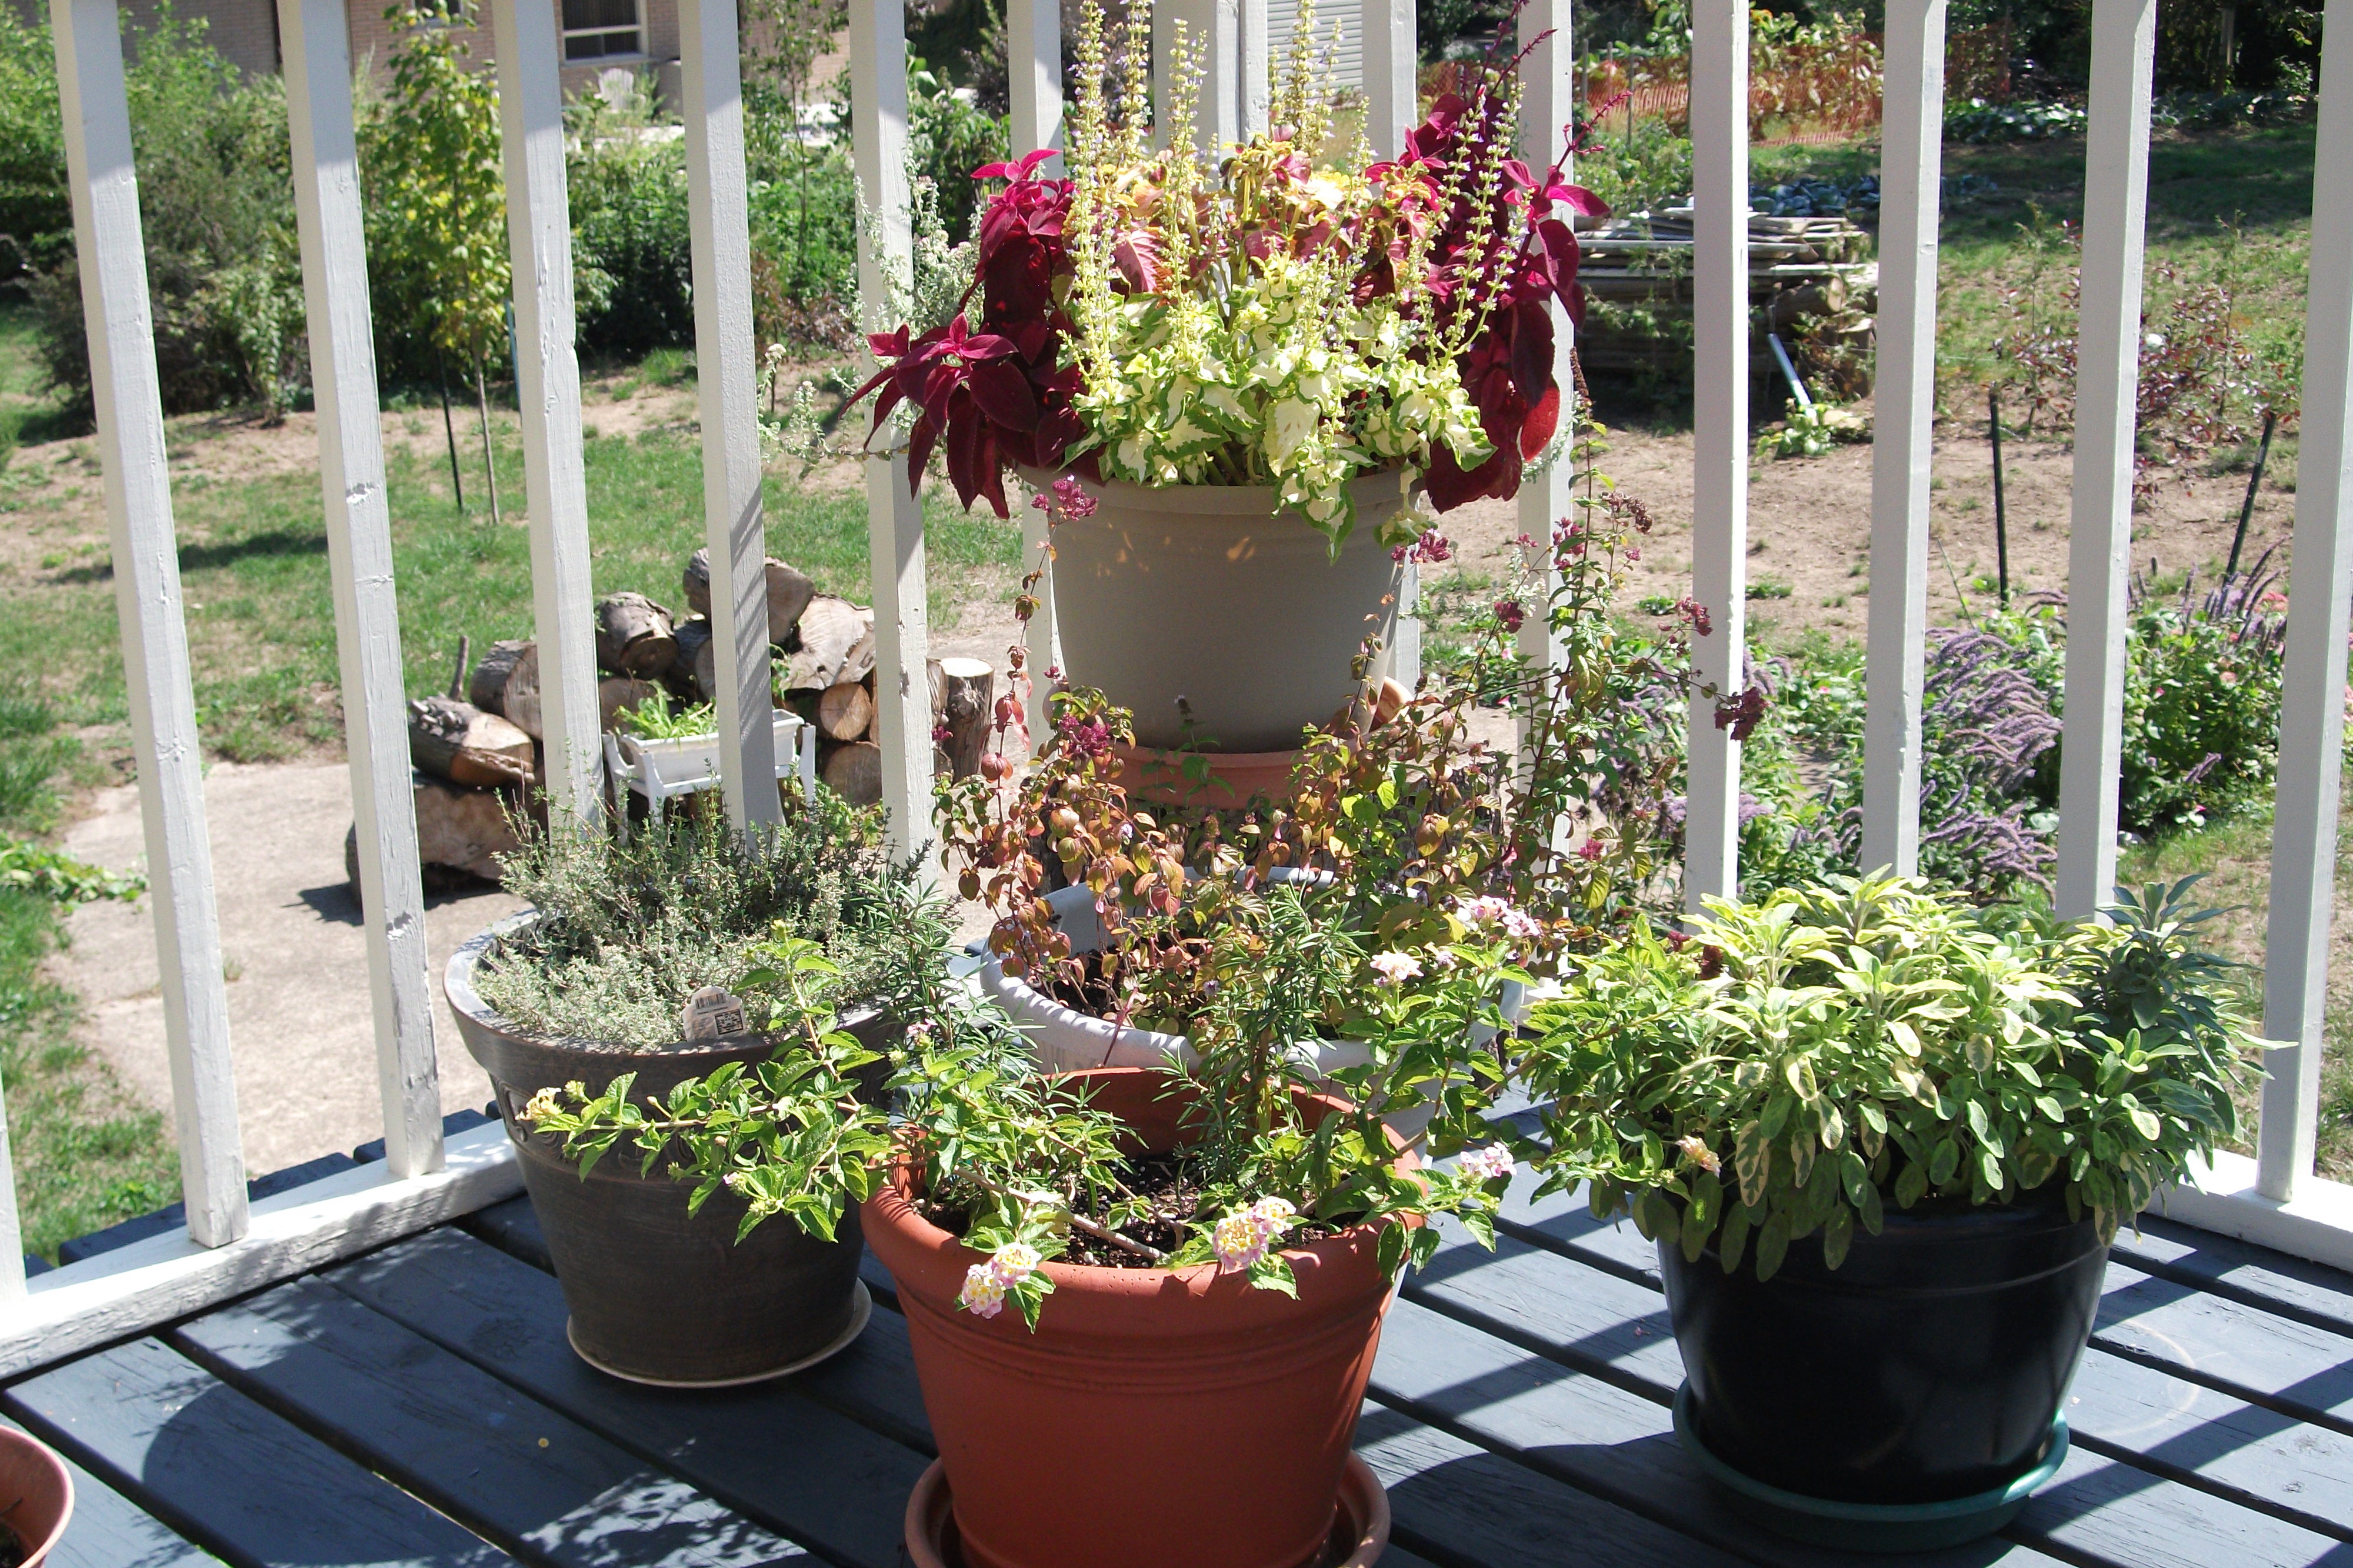
plant, flower, backyard, botany, garden, houseplant, flowers, courtyard, gardening, shrub, flowerpot, yard, floristry, floral design, outdoor structure, flower arranging, deck contrasts